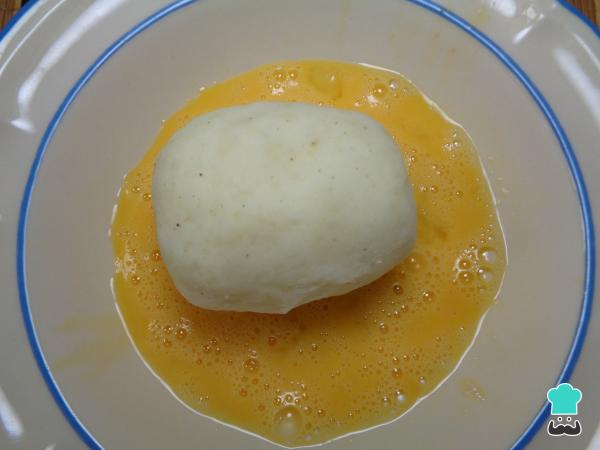
En un plato hondo batimos el huevo y pasamos las croquetas de papa y carne para que se impregnen. Posteriormente las pasamos por una ligera capa de harina con la finalidad de evitar que se rompan al momento de freírlas.